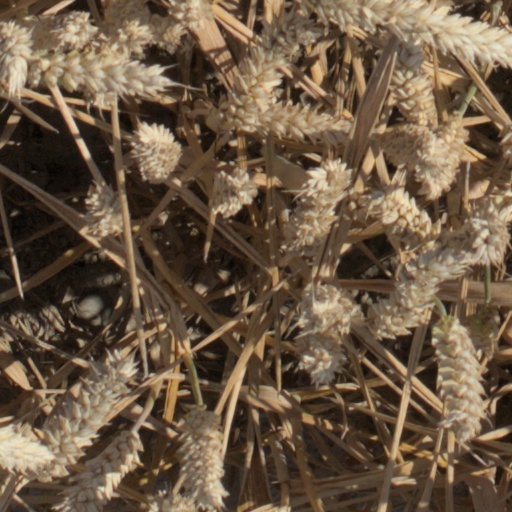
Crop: wheat